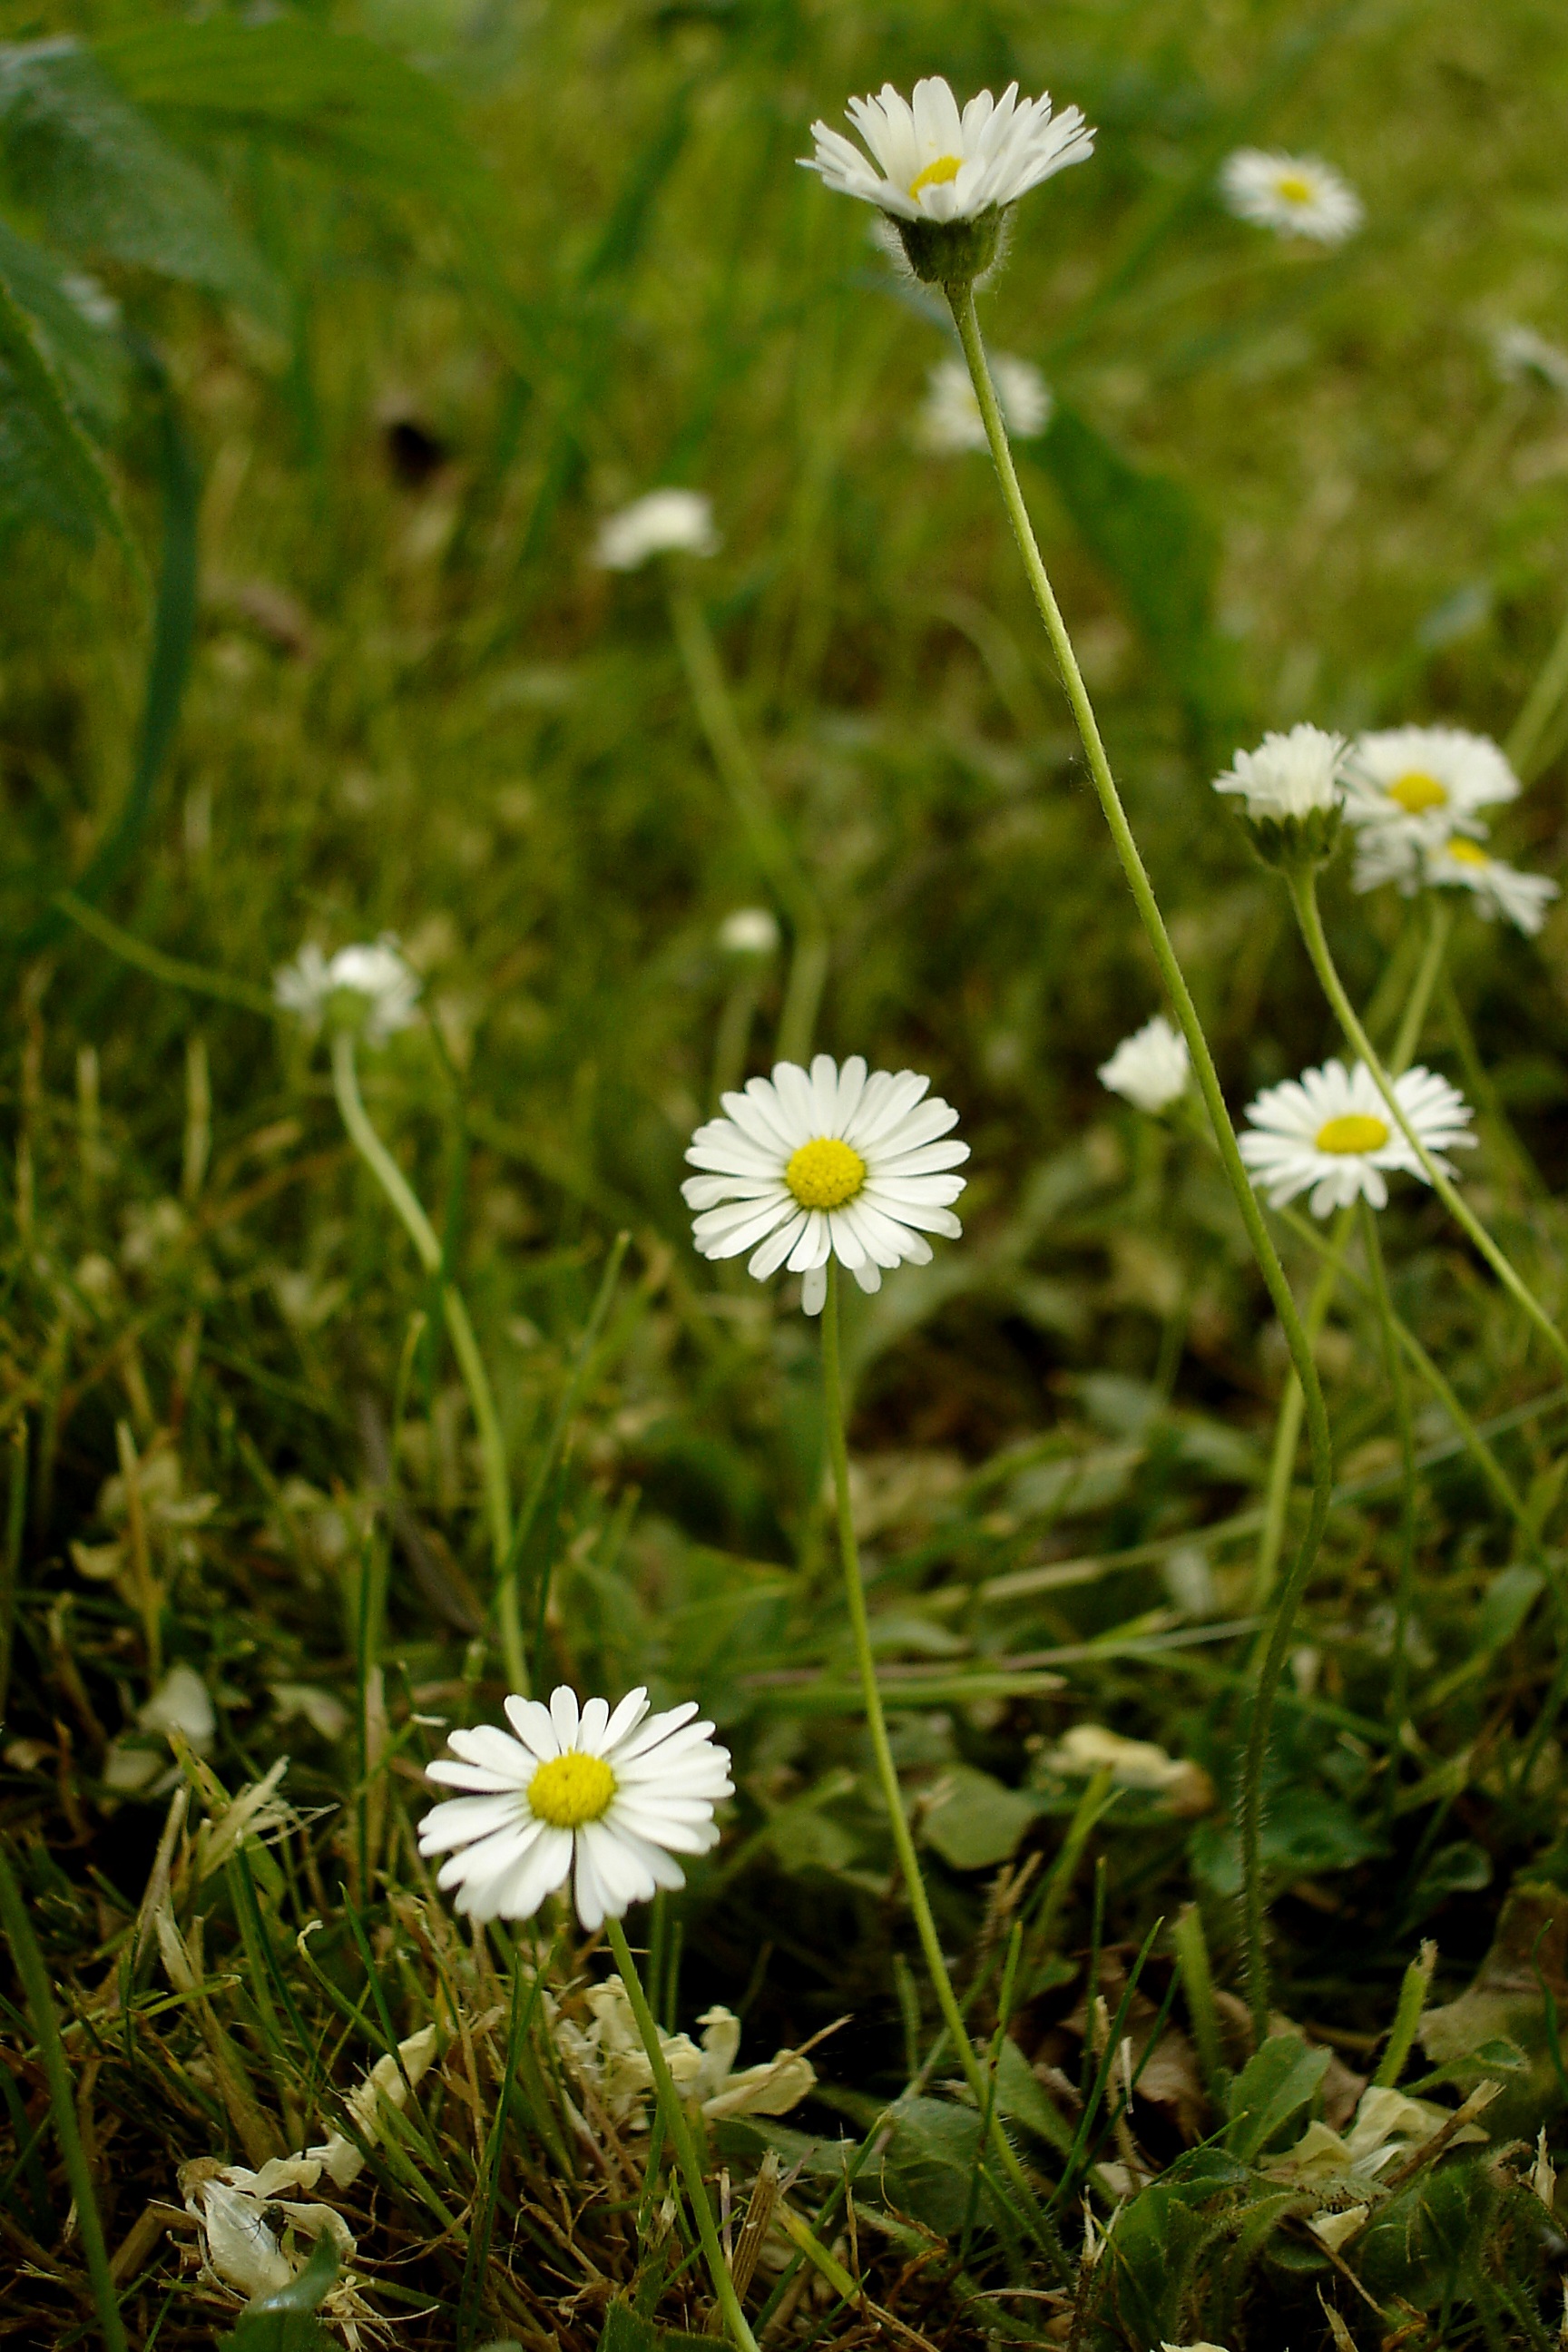
nature, grass, plant, field, lawn, meadow, prairie, flower, daisy, botany, flora, wildflower, grassland, daisies, macro photography, flowering plant, daisy family, oxeye daisy, land plant, chamaemelum nobile, marguerite daisy, garden cosmos